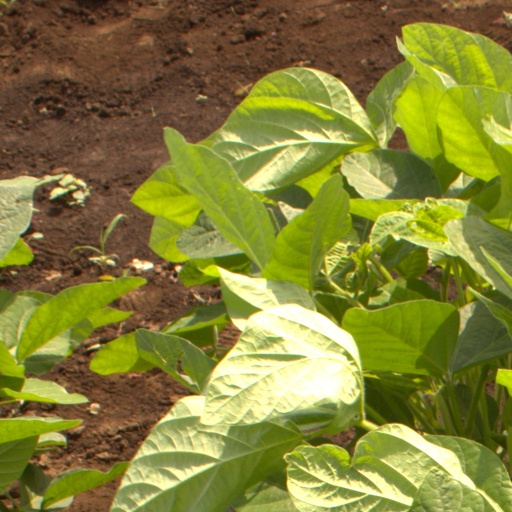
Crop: soybean